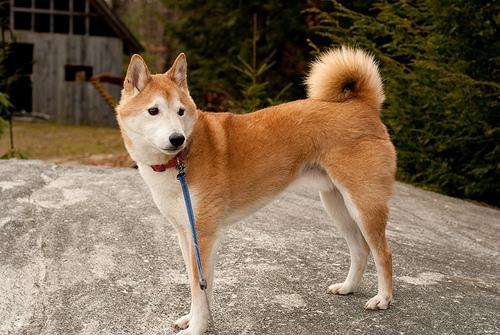
Breed: shiba inu